Jessicka Havok

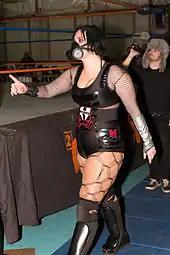
Havok in February 2013, wearing a gas mask as part of her "contagion-themed" character

In 2012, Havok began competing for the newly opened Shine Wrestling, debuting for the promotion during their second event against Reby Sky. After Havok attacked Sky with a chair, the duo began feuding, and at "Shine 8", Havok lost to Sky to end the feud. She qualified for the tournament to determine the inaugural Shine Champion by defeating Madison Eagles at "Shine 9". At "Shine 11", Havok advanced to the semi-finals of the tournament after winning her match against Saraya Knight by disqualification. Later that night, she faced Rain in the semi-final, but lost by countout after being attacked by Knight. At the following show, Havok defeated Ivelisse to earn the number one contendership, and unsuccessfully faced Rain for the Shine Championship. At "Shine 13", Havok and long-time ally Allysin Kay began teasing a feud when Kay accidentally clotheslined Havok during a match. On the following show, Kay attacked Havok, leading to a singles match at "Shine 15", which ended in a no contest. After their next match ended in a double countout, Kay and Havok faced off in an Ybor City street fight in April 2014, which ended in a no contest when Havok was struck by a car as part of the storyline.